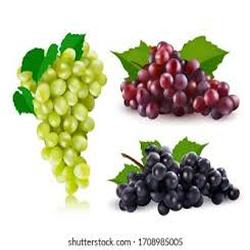
Label: Grapes